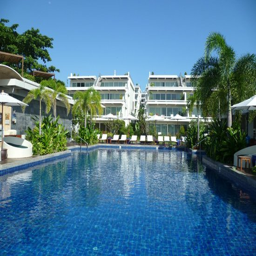
another view of the complex